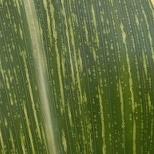
Crop: Maize
Condition: stripe-d